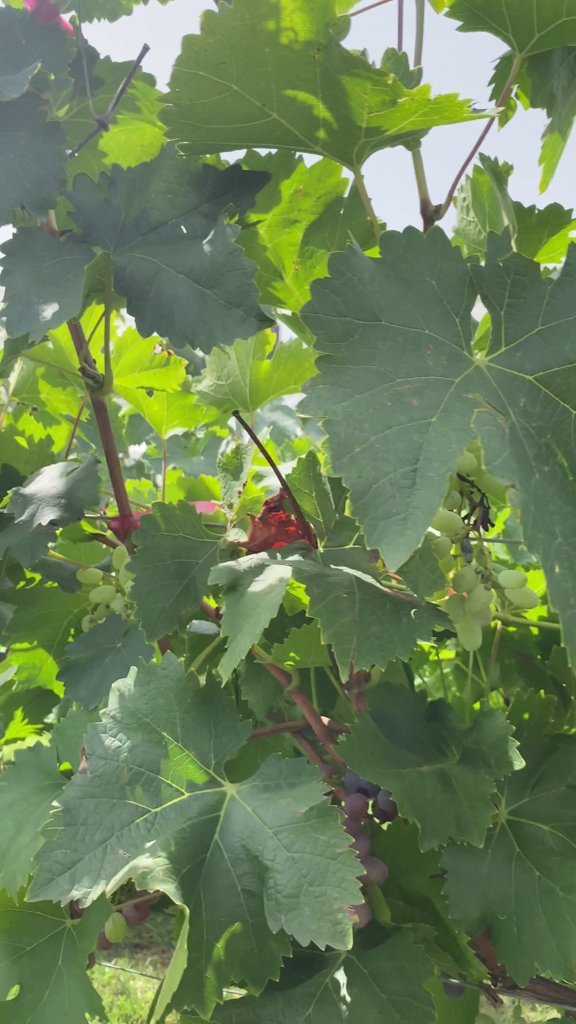
Berries visible: 38
Grape clusters: 4